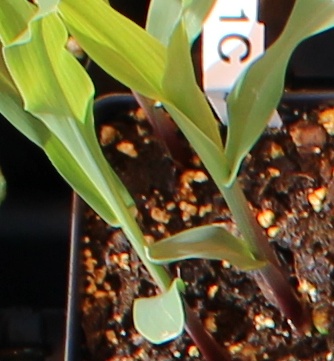
Label: Corn